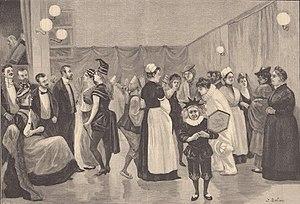
Le bal des folles à la Salpetrière.
Le bal des folles était au XIXᵉ siècle un bal célèbre du Carnaval de Paris. Il avait lieu chaque année à Paris à l'Hospice de la Salpêtrière au moment de la Mi-Carême. La presse parisienne en parlait. De nombreuses personnalités, notamment du monde médical, y assistaient.